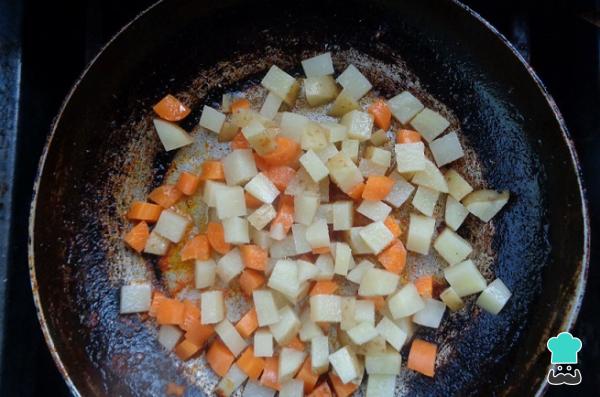
Coge las papas y las zanahorias cortadas en cubos, colócalas en la misma sartén donde has cocinado las tortillas y sofríe estos ingredientes durante aproximadamente 5 minutos.